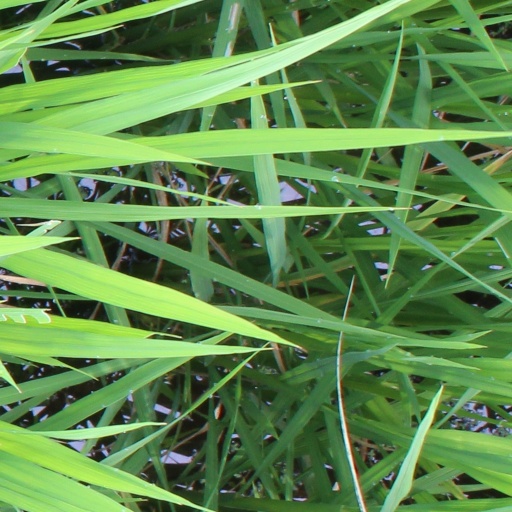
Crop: rice